Annecy

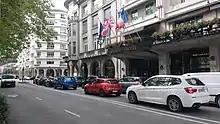
Annecy city centre, 2019

The Fier forms part of the commune's northwestern border. The surrounding mountains are Mont Veyrier, Mont Semnoz, La Tournette and Parmelan.